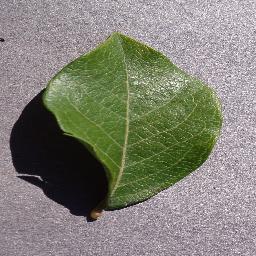
Label: Blueberry___healthy